William George Searle

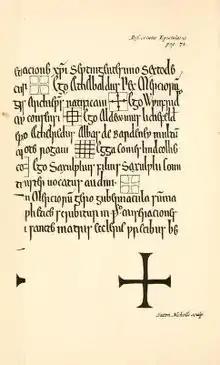
The facsimile frontispiece of "Ingulf", 1894

William George Searle (1829–1913) was a 19th-century British historian and a fellow of Queens' College, Cambridge.